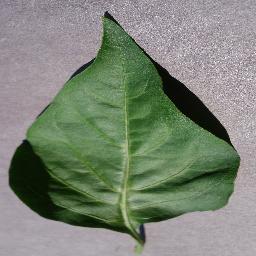
Label: Pepper,_bell___healthy